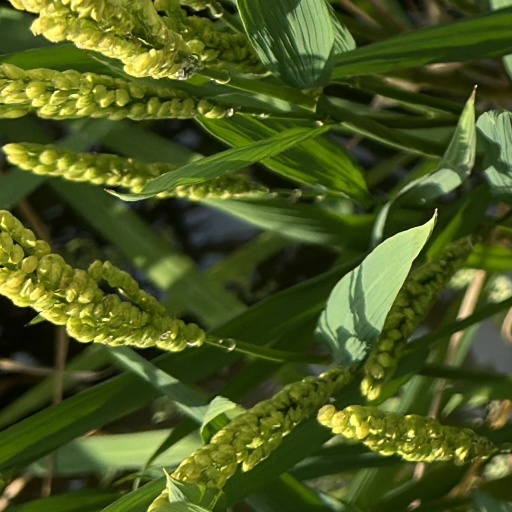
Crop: rice